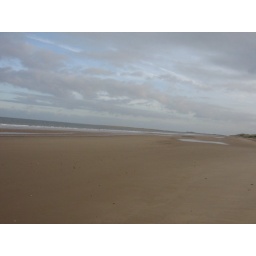
I love Brancaster beach - nobody in sight, just lots and lots of sand and sky.